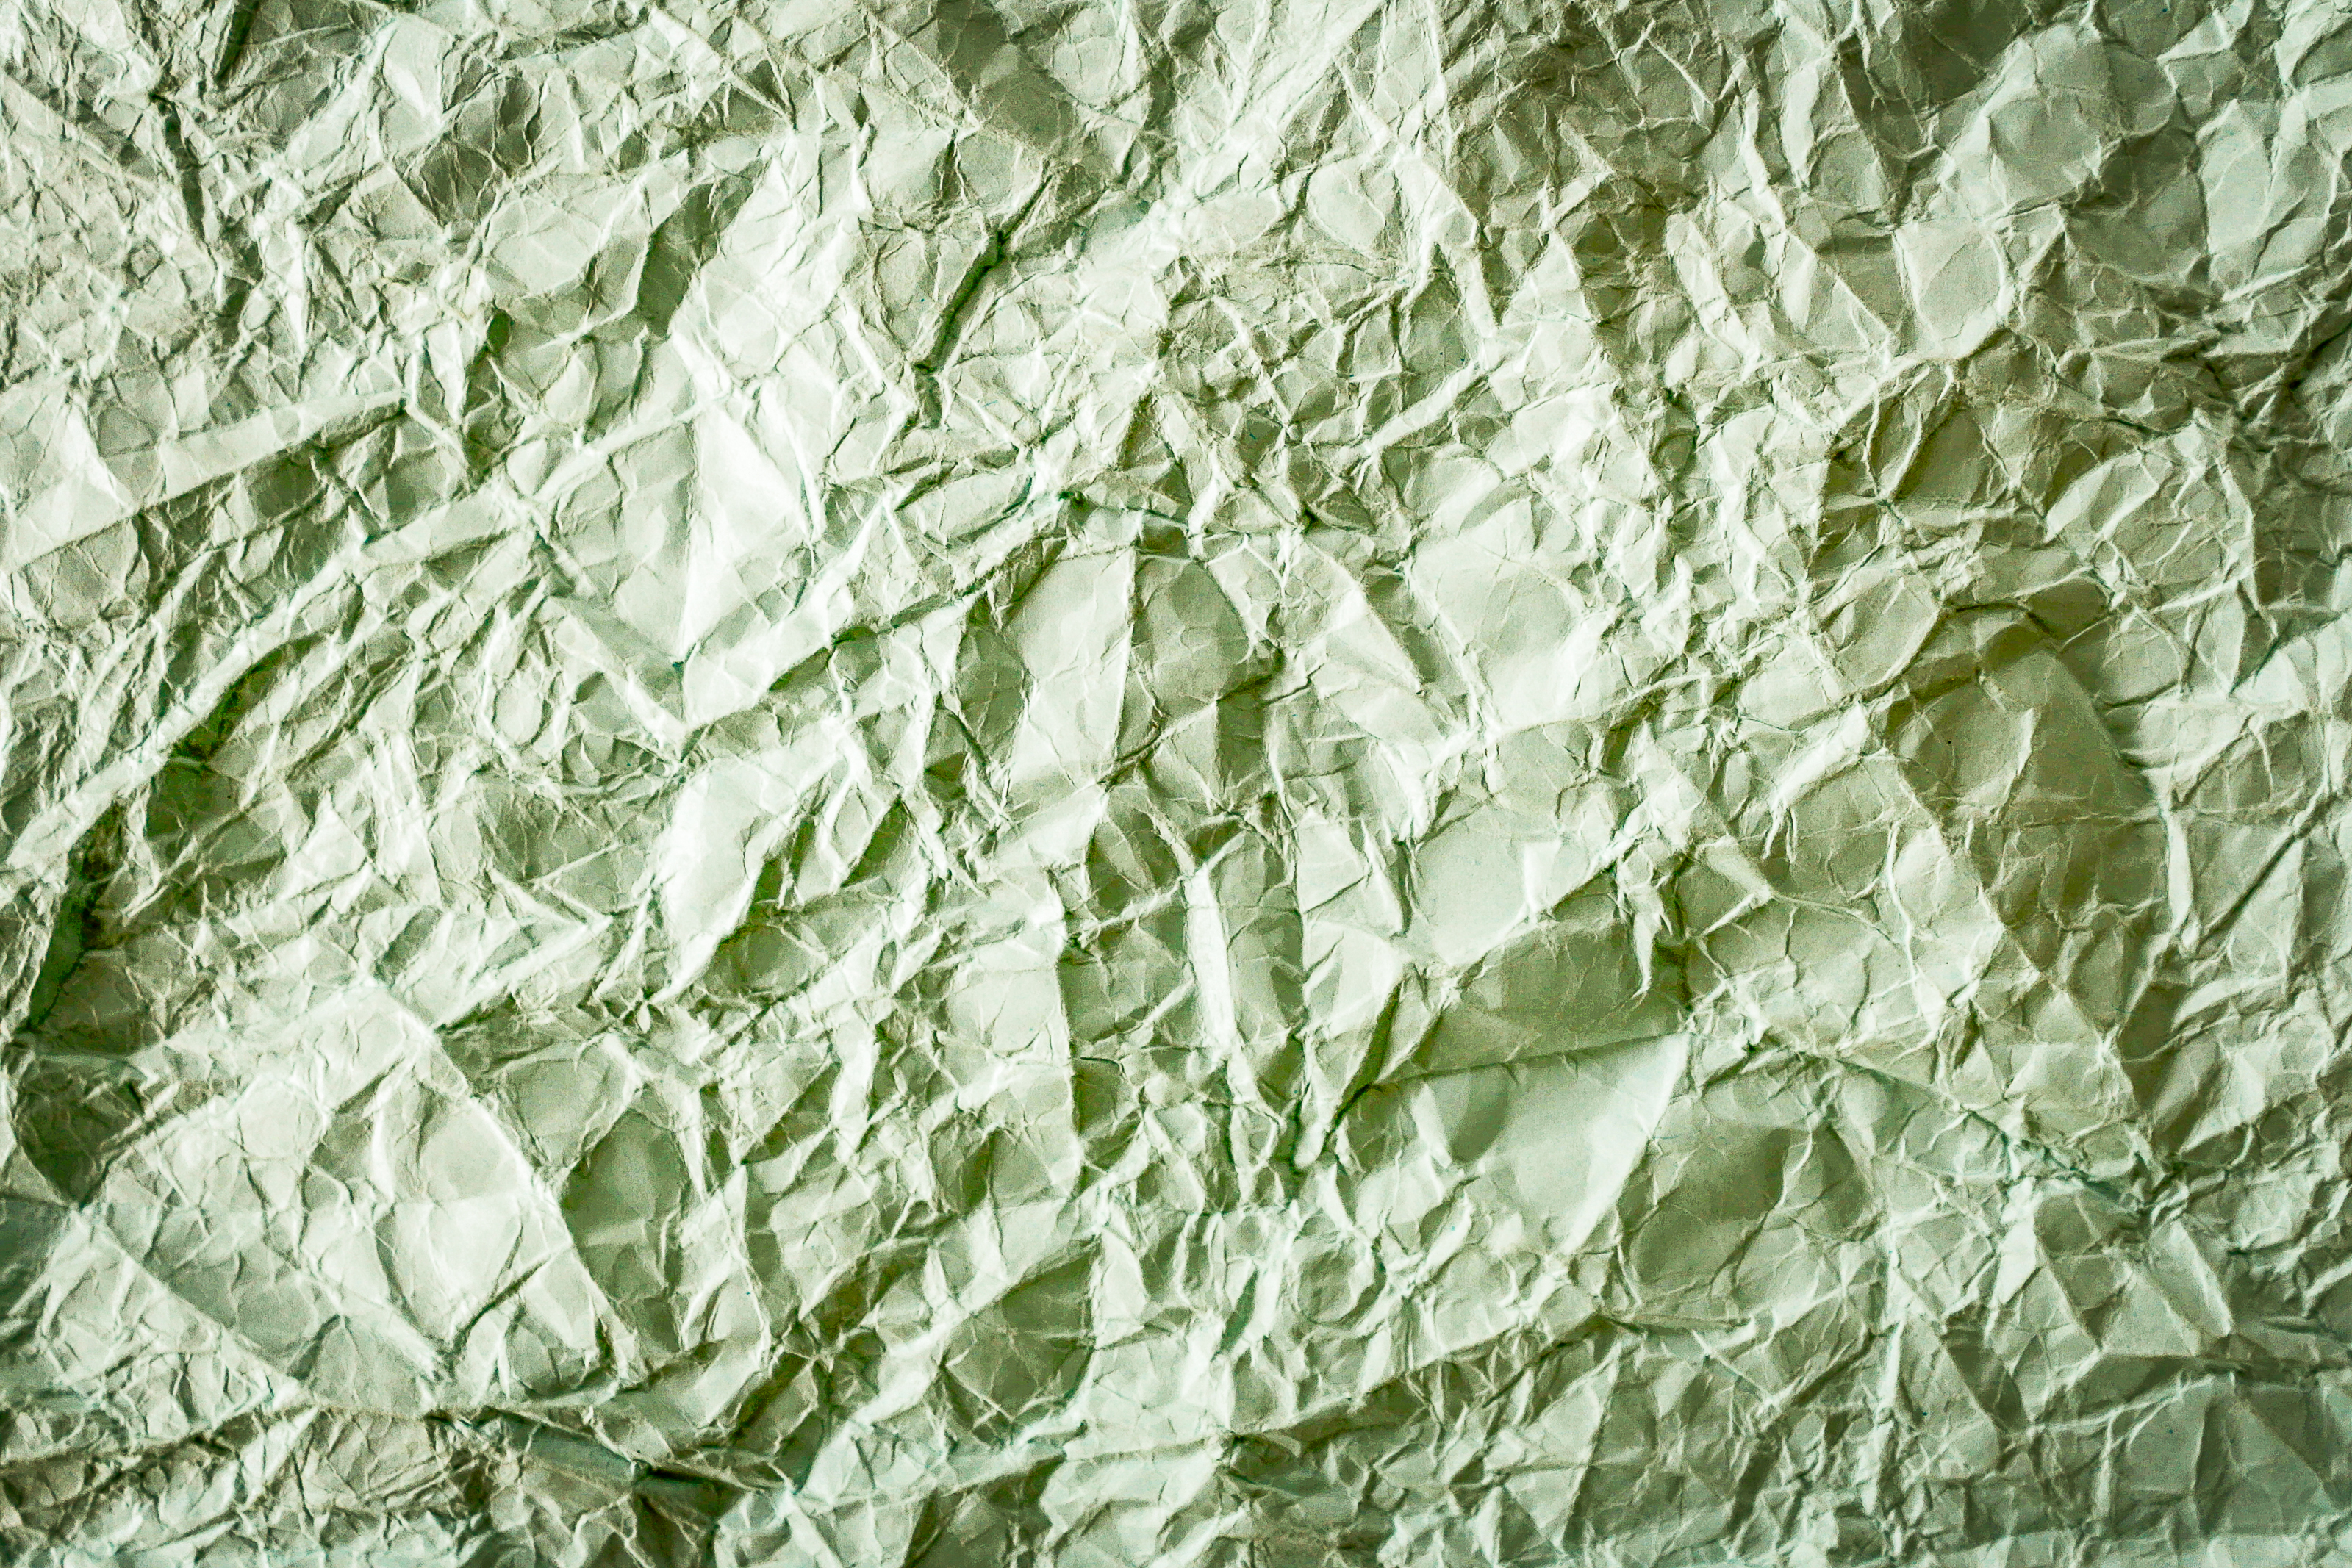
paper, background, white, crumpled, texture, page, blank, old, wrinkled, sheet, grunge, garbage, textured, abstract, pattern, rough, empty, backdrop, ball, material, vintage, crumple, document, creased, damaged, office, object, surface, trash, grungy, green, leaf, grass, tree, plant